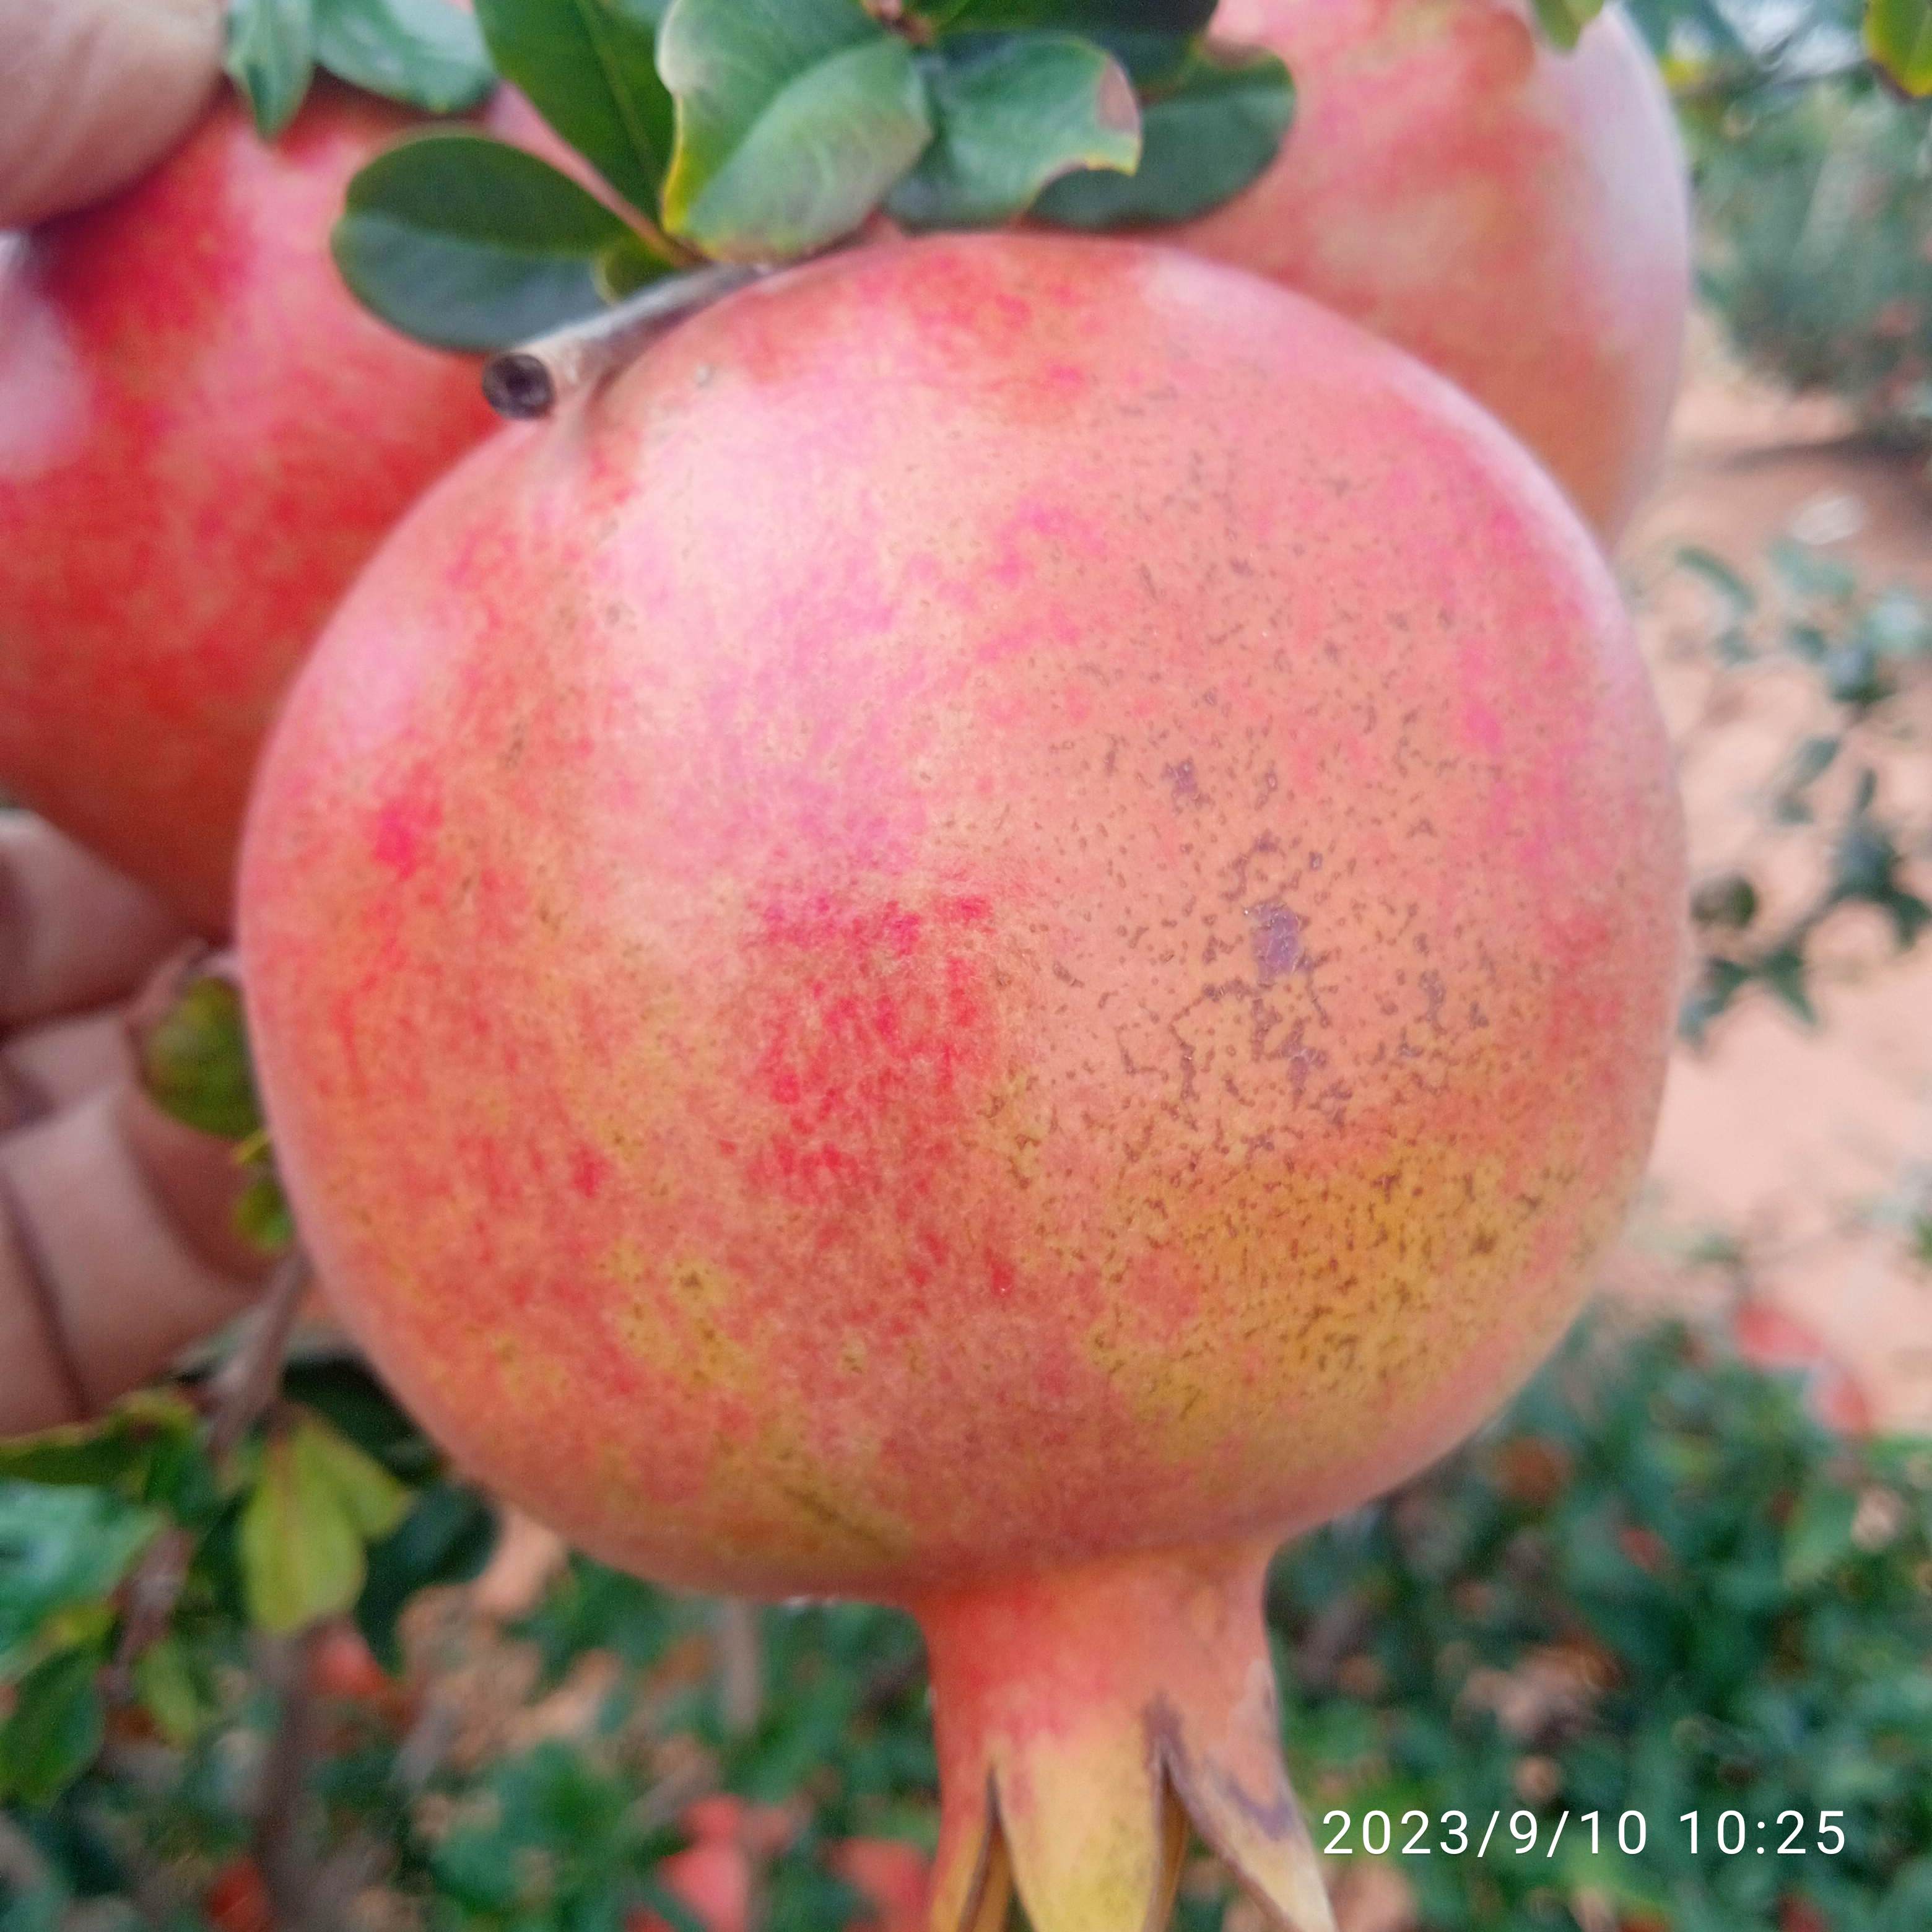
Label: Healthy